Tripas

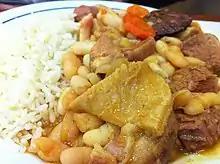
A typical dish of "tripas à moda do Porto" (tripes Porto style) also known as "dobrada" across Portugal.

"Tripas" or "dobrada" in Portuguese cuisine is beef stomach, and in the form of "tripas à moda do Porto" (tripes Porto style, with white beans, rice and carrots) is considered the traditional dish of the city of Porto, whose inhabitants are informally known as "tripeiros". It is a typical and usual dish across many different regions of Portugal and is most widely known outside Porto as dobrada.